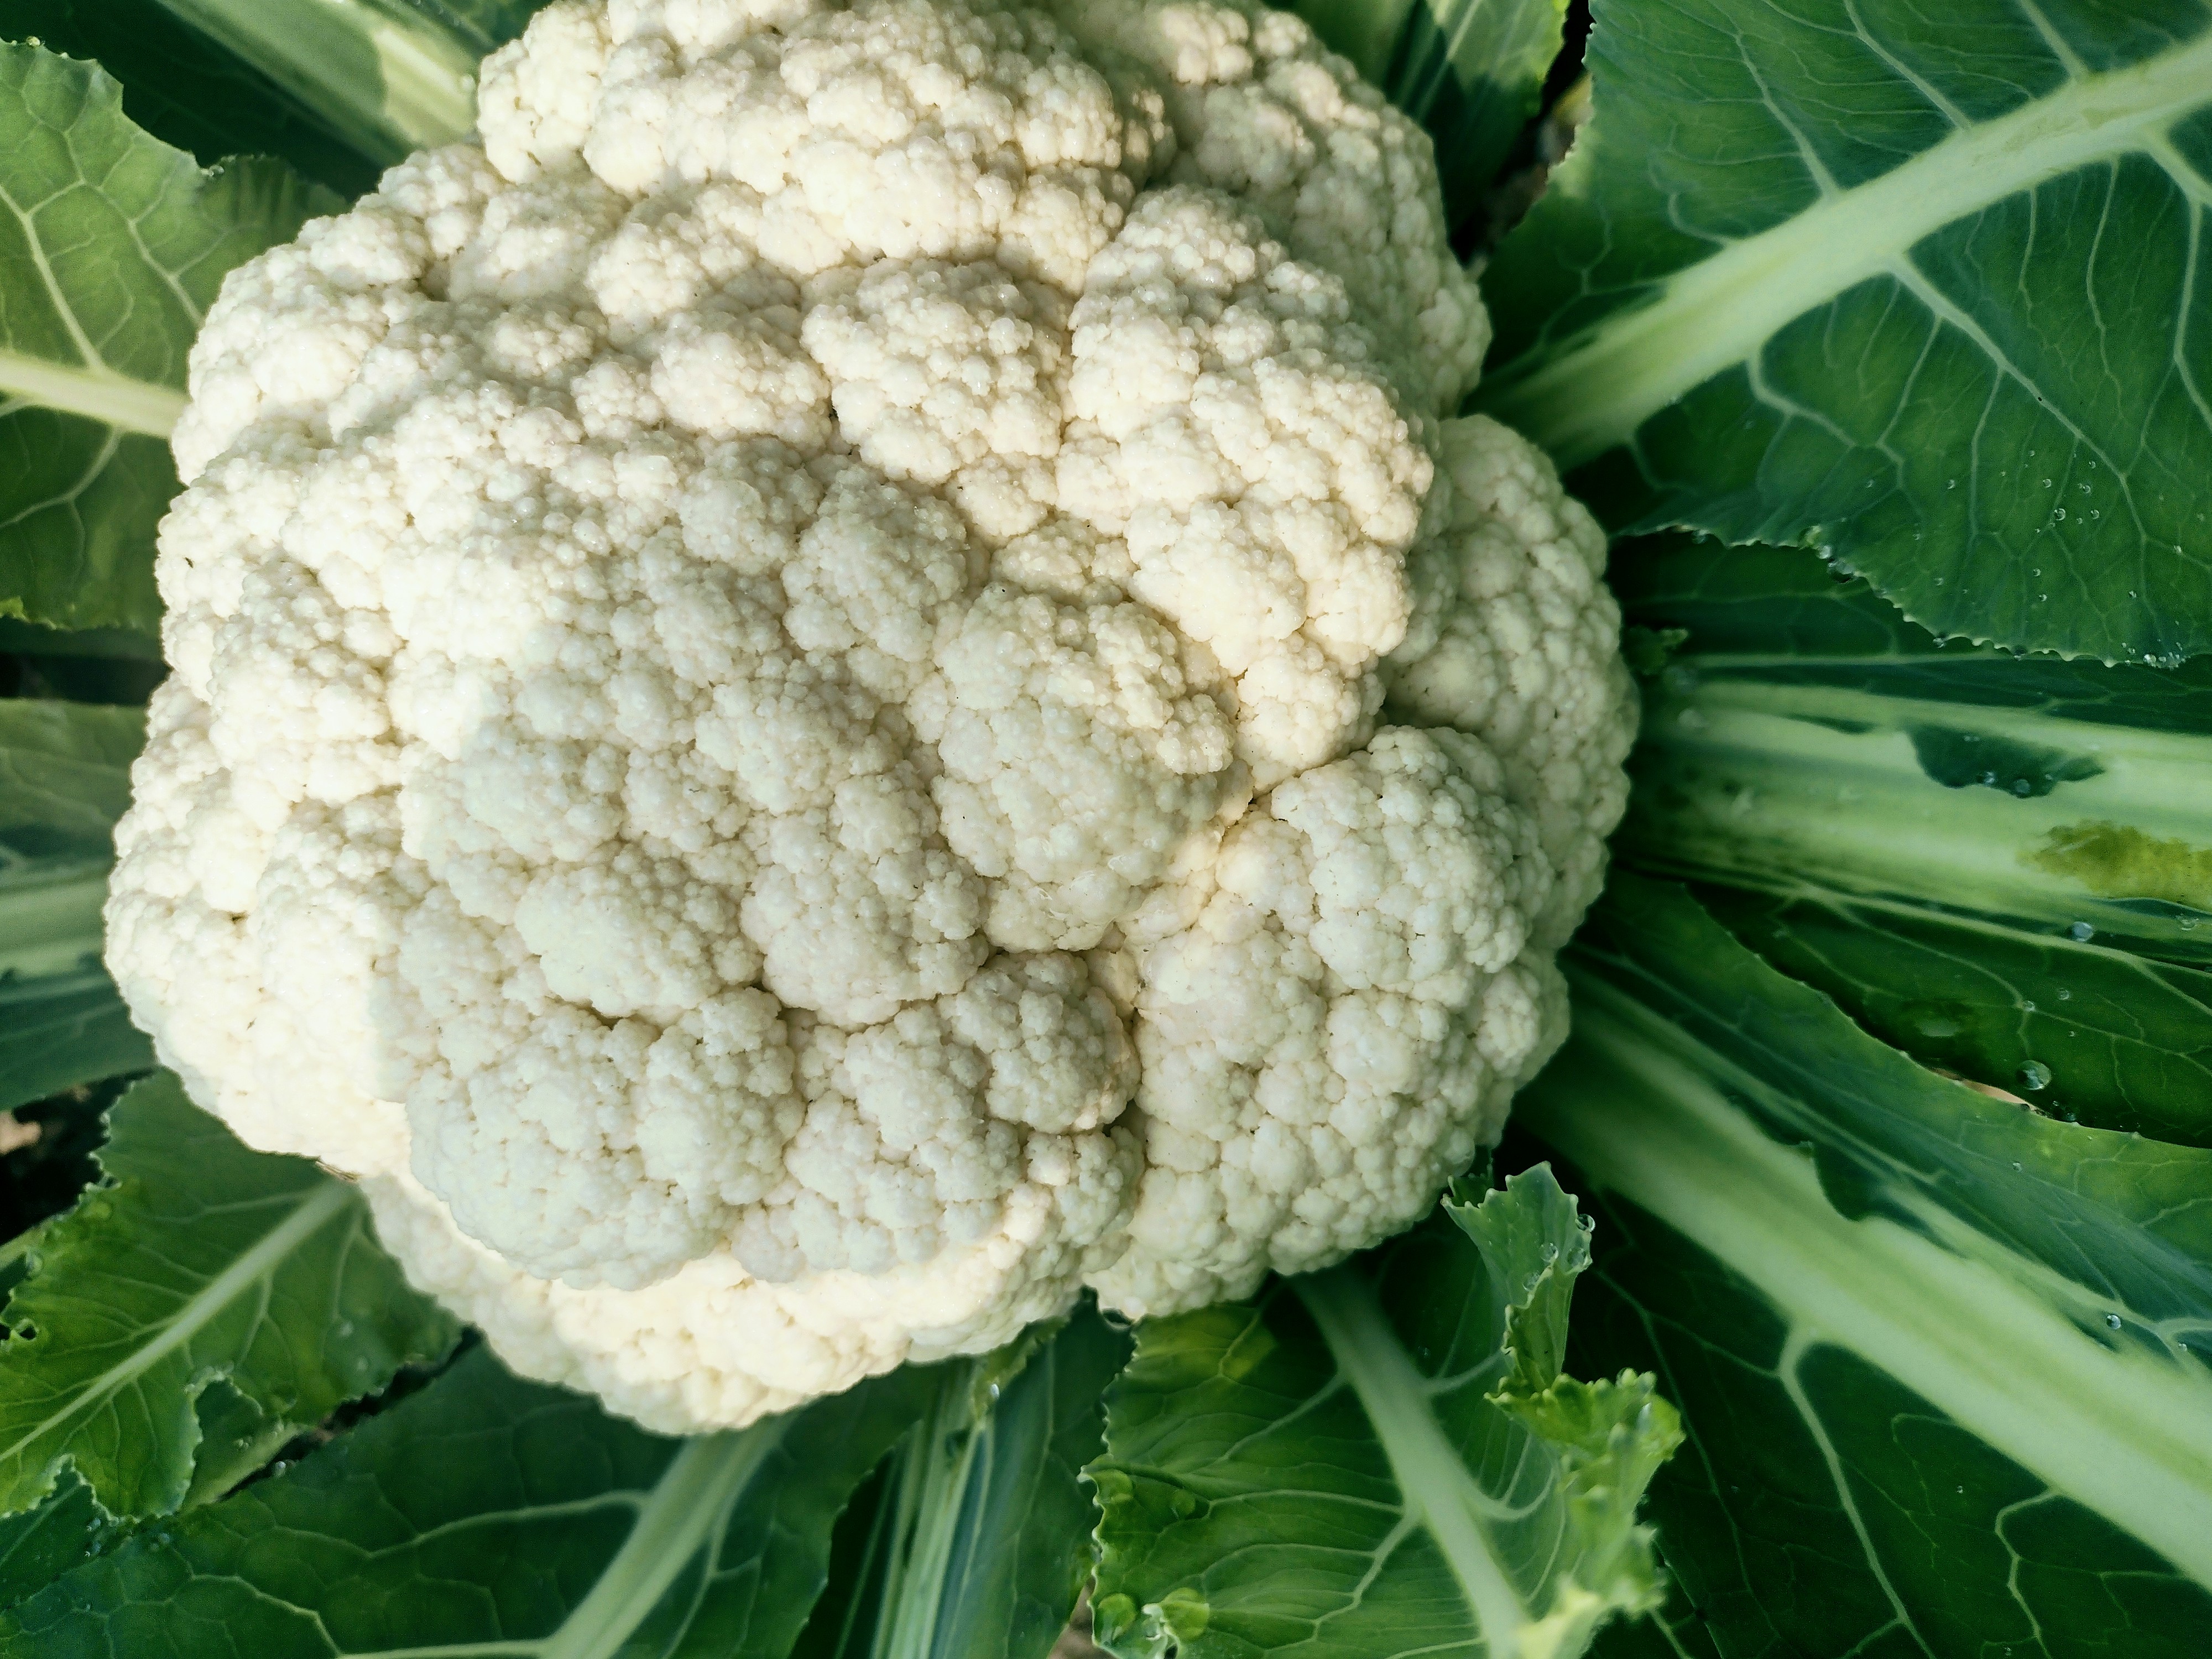
Label: No disease